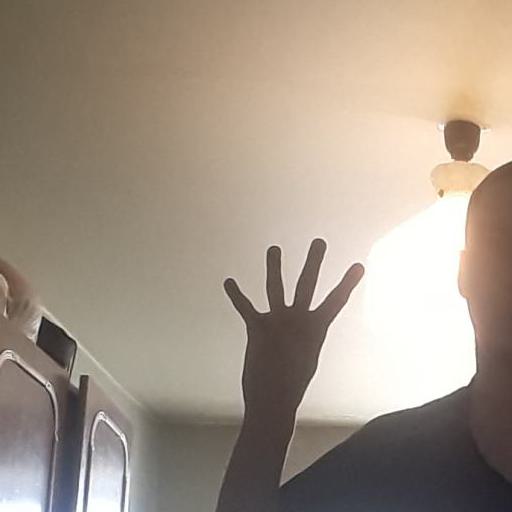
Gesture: four